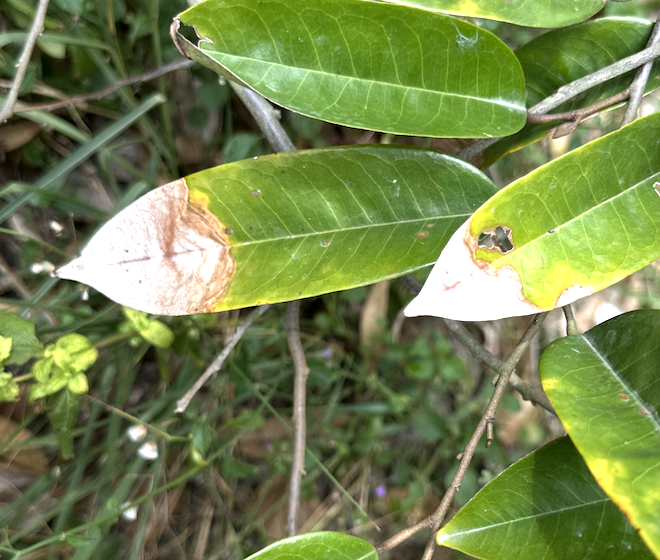
Label: anthracnose_disease